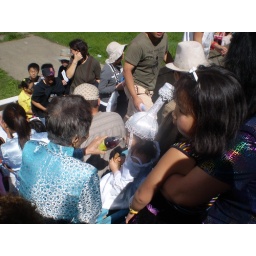
little girl in an awesome nadaam hat